West Berkeley, Berkeley, California

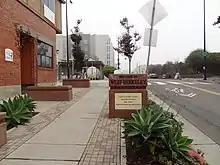
West Berkeley

West Berkeley is generally the area of Berkeley, California, that lies west of San Pablo Avenue (though sometimes it may also refer to the larger area west of Sacramento Street though this includes Westbrae), abutting San Francisco Bay. It includes the area that was once the unincorporated town of Ocean View, as well as the filled-in areas along the shoreline west of I-80 (the Eastshore Freeway), mainly including the Berkeley Marina. It lies at an elevation of 23 feet (7 m).